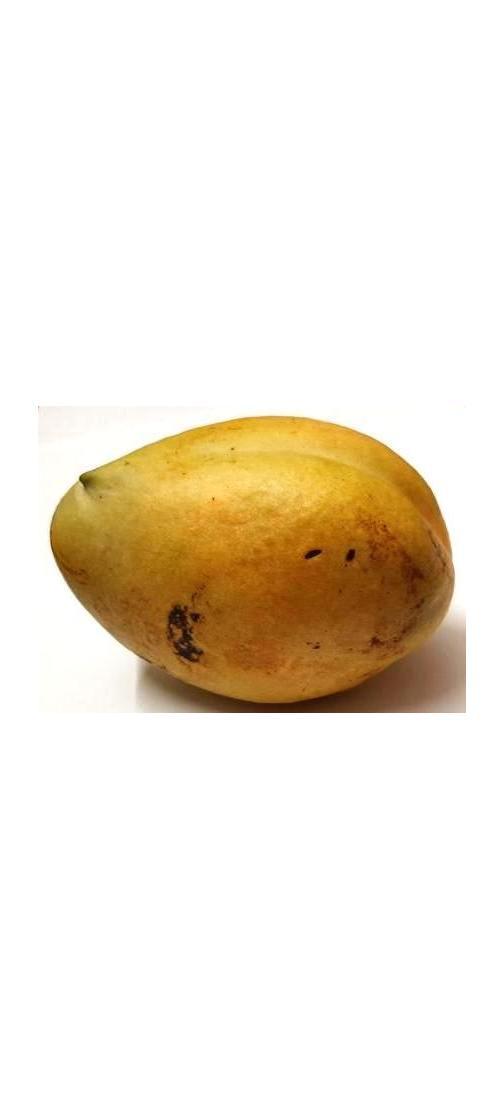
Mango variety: Bari-11